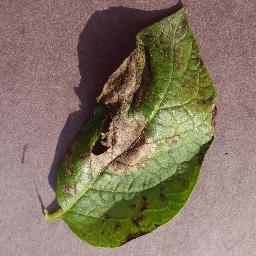
Label: Potato___Late_blight